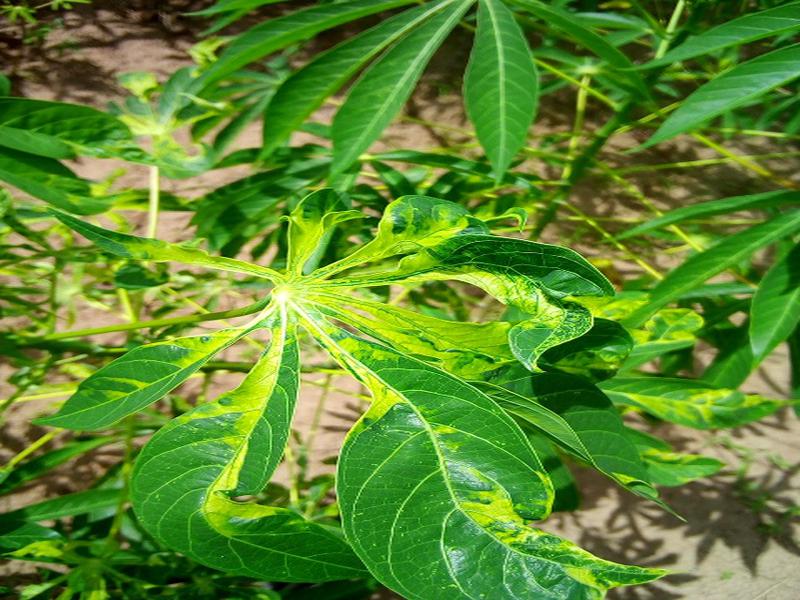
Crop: cassava
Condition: mosaic_disease